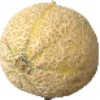
Label: Cantaloupe 2